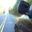
Label: road